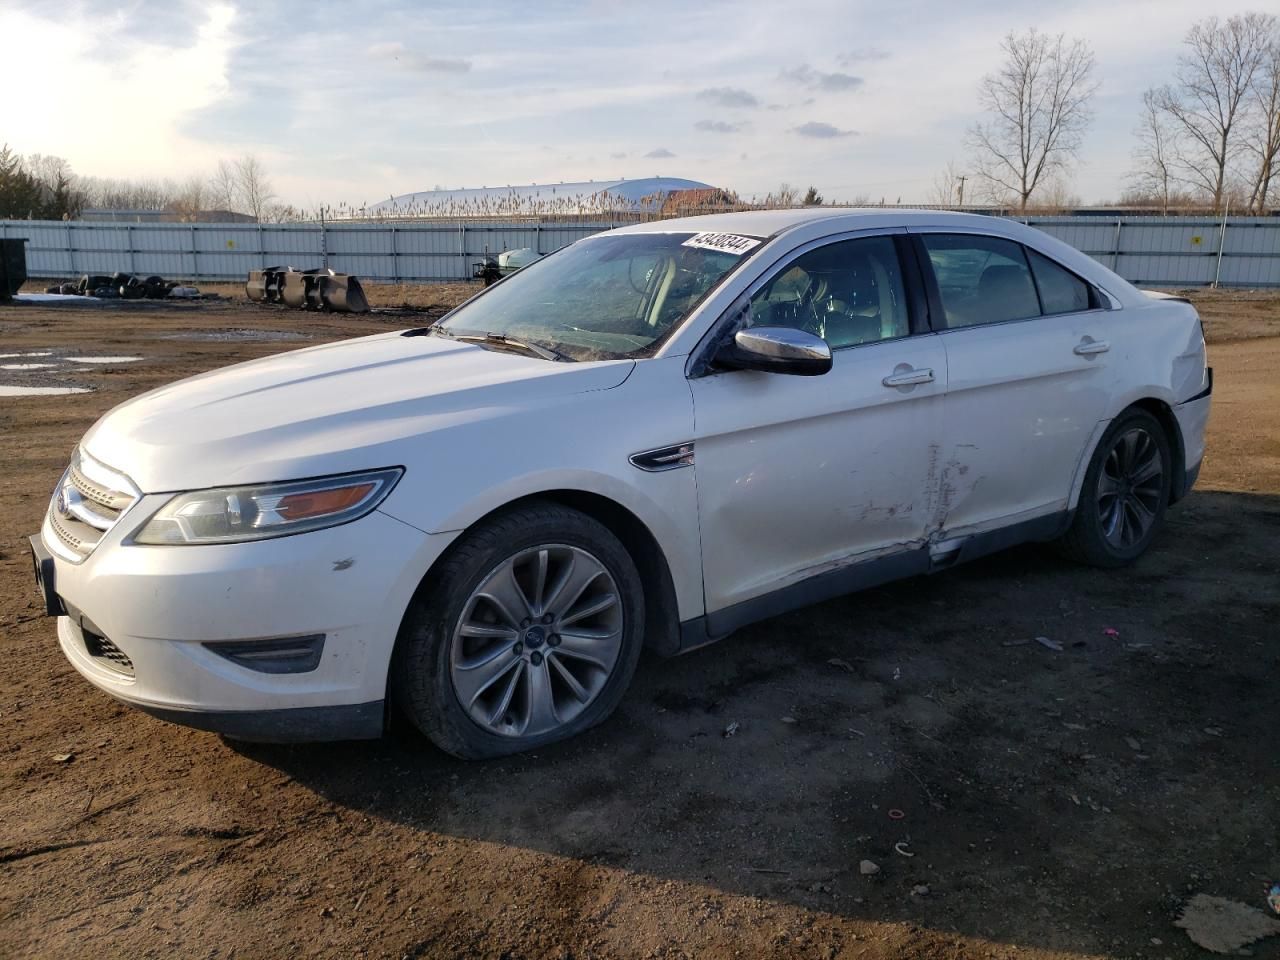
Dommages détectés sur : porte avant gauche, porte arrière gauche, aile arrière gauche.
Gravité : mineur